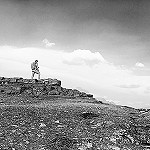
Label: glacier